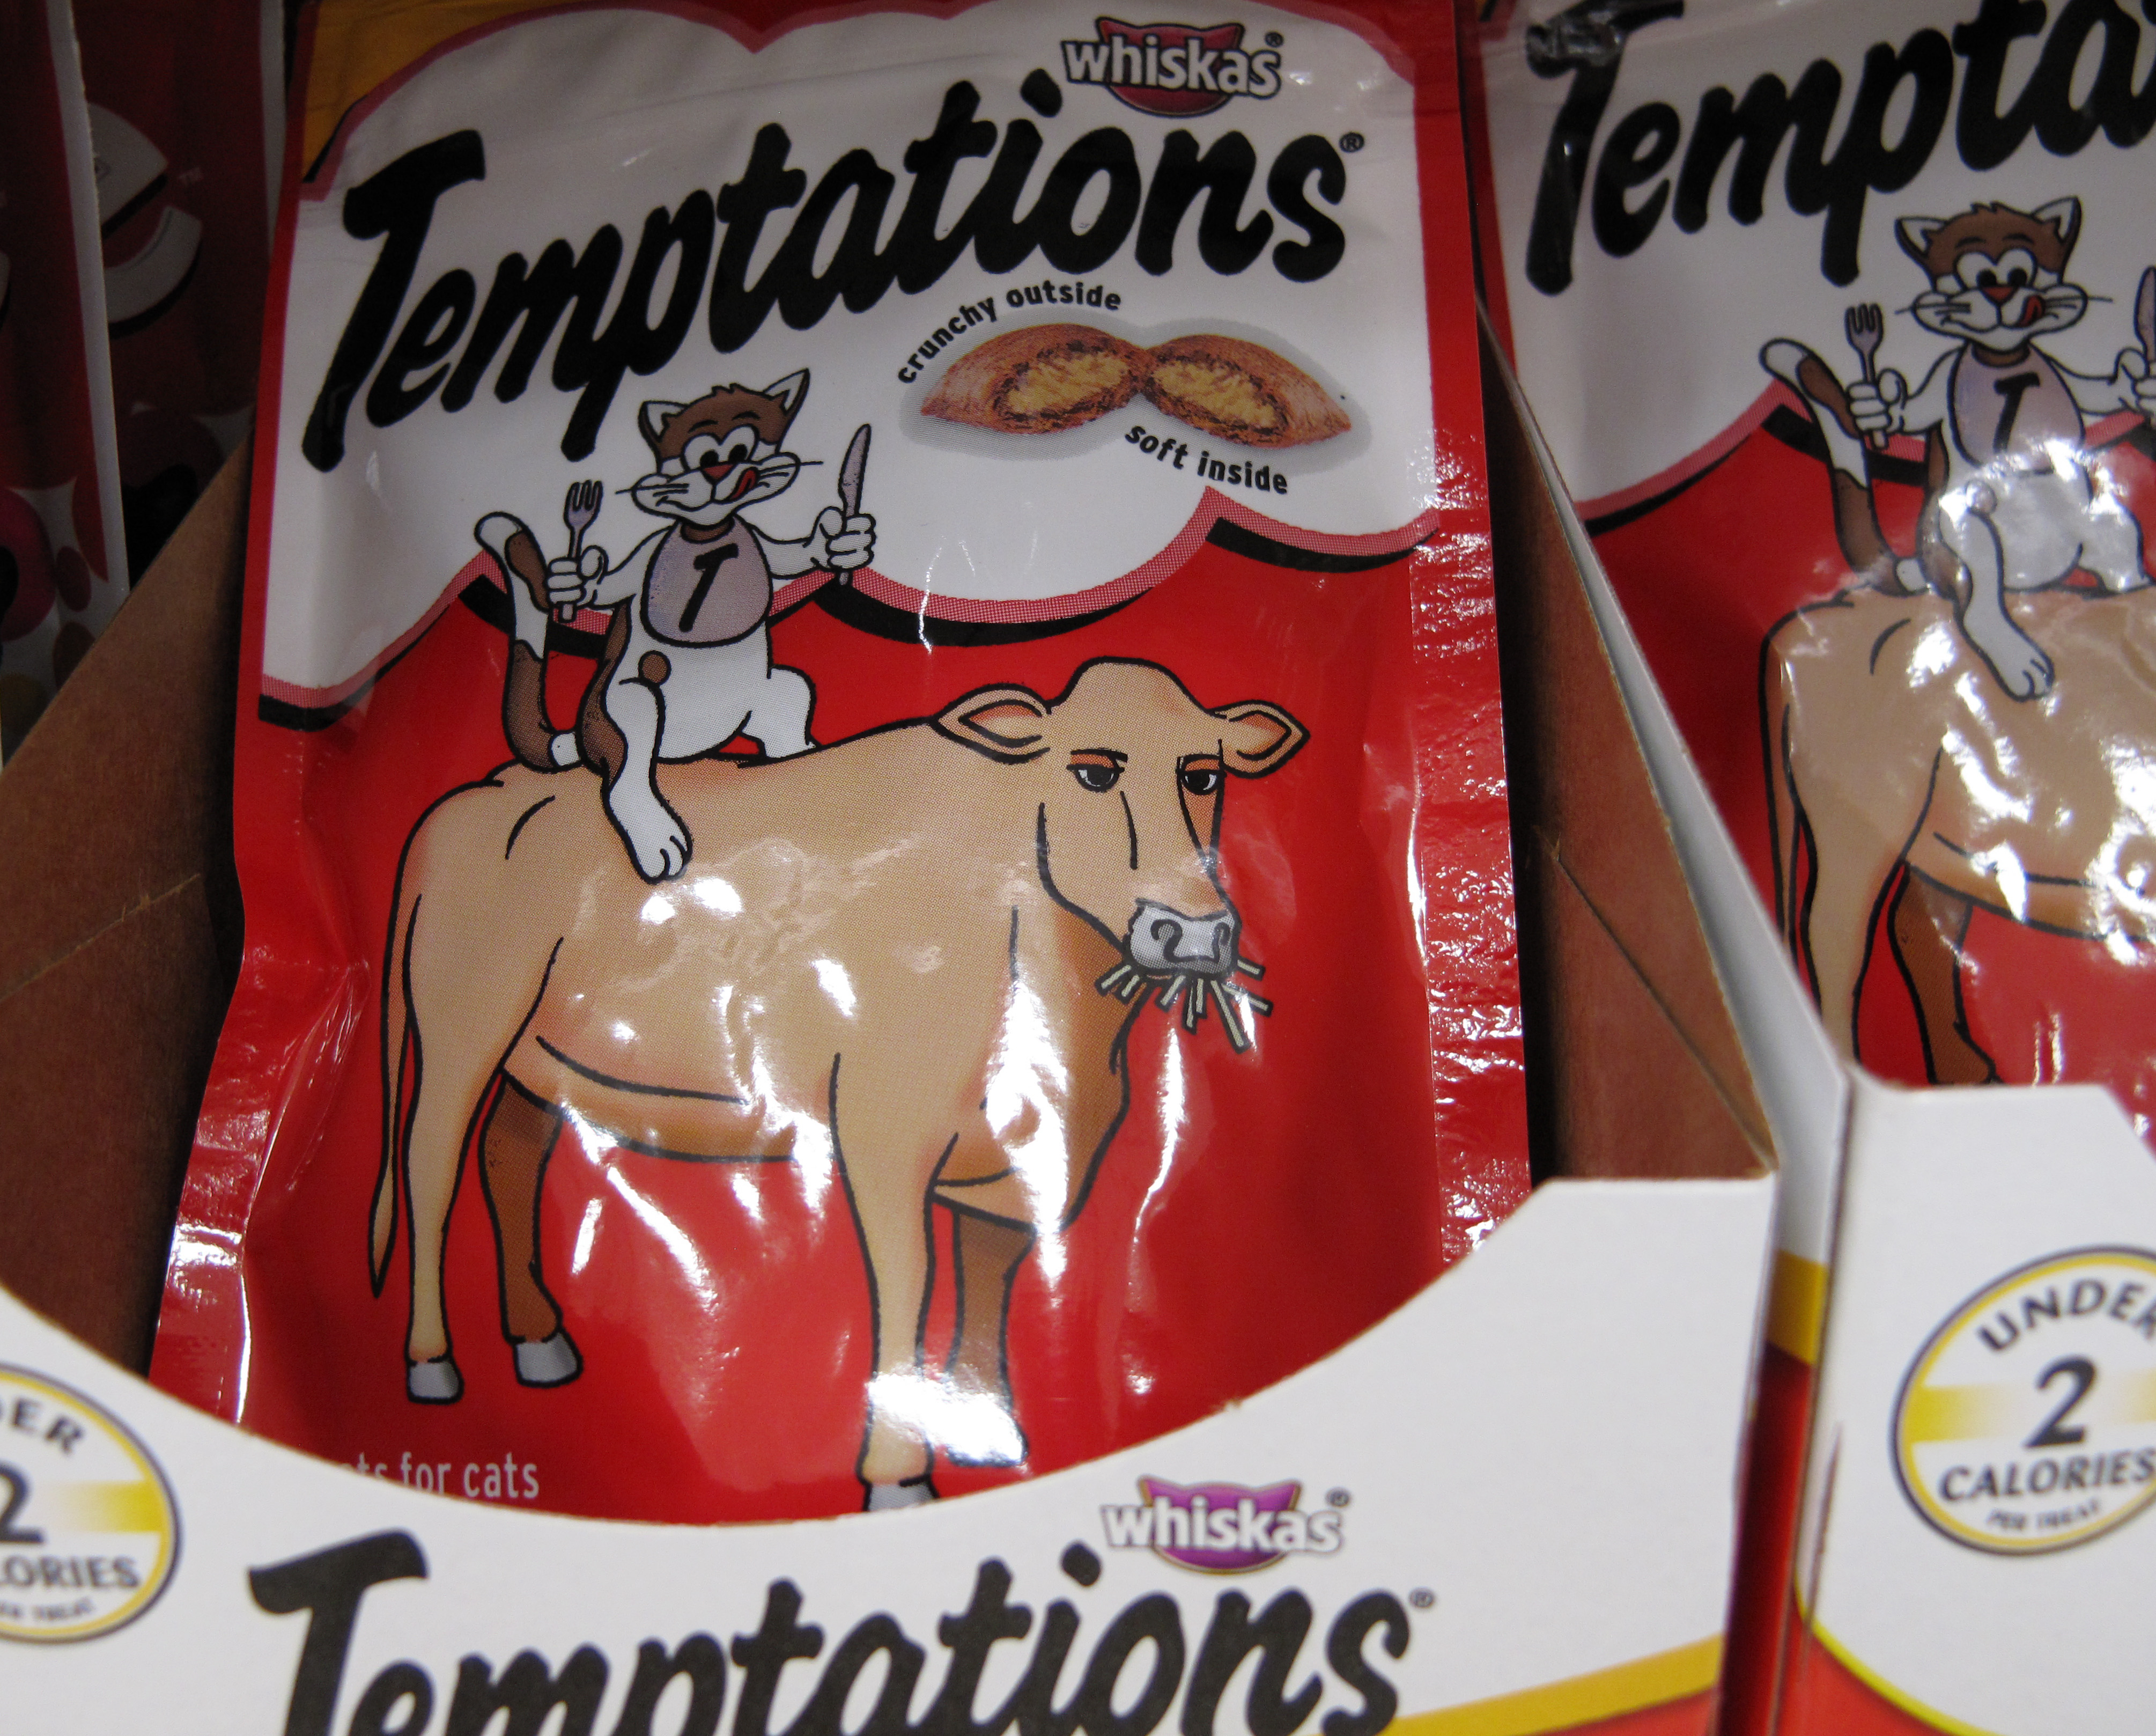
advertising, food, drink, dessert, california, disturbing, marketing, sacramento, kittytreats, flavor, catfood, clueless, soft drink, junk food, sense, snack food, carbonated soft drinks